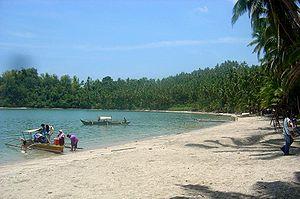
Samar est une île des Visayas, au centre de l'archipel des Philippines. C'est la troisième plus grande île du pays, elle compte environ 1,08 million d'habitants.